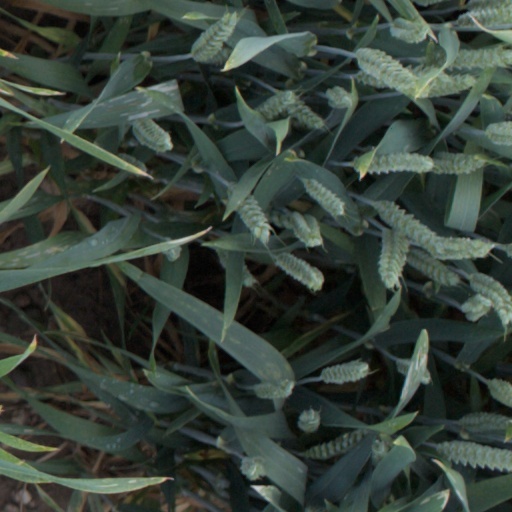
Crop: wheat